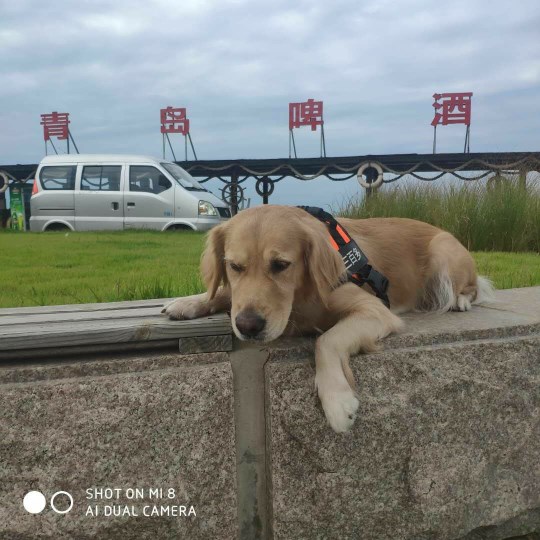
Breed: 5355-n000126-golden_retriever